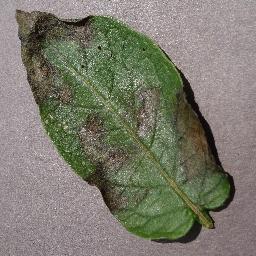
Label: Potato___Late_blight